Melodrama Habibi

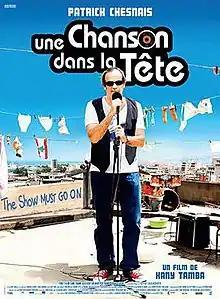
French poster

Melodrama Habibi (Arabic:ميلودراما حبيبي, French: Une chanson dans la tête), the first feature film by Lebanese director Hany Tamba, is a 2008 Lebanese film. The film was released on August 13, 2008 in France and Belgium.